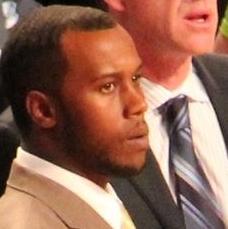
Age: 32